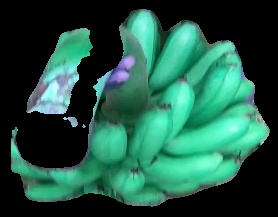
Variety: rasbale
Grade: grade1